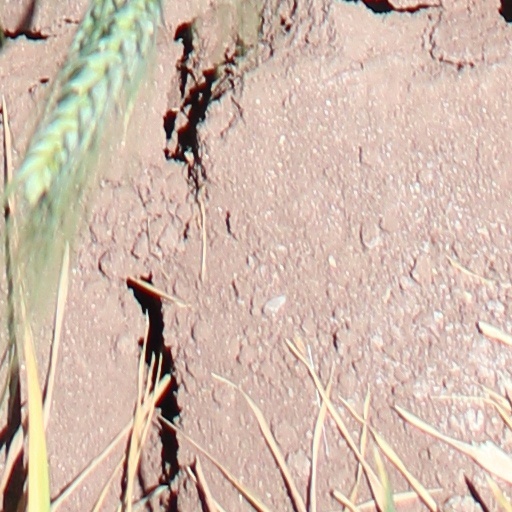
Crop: wheat